Fujitec-mae Station

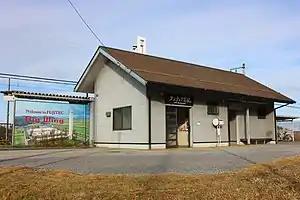
Fujitec-mae Station in November 2020

is a passenger railway station in located in the city of Hikone, Shiga Prefecture, Japan, operated by the private railway operator Ohmi Railway.